College Street United Church

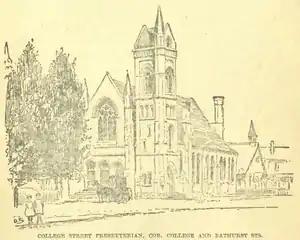
A sketch of the original church

College Street United Church is a United Church of Canada church at the corner of College and Bathurst Streets in Toronto, Ontario, Canada. As of 1990 the church is part of the same structure as The Channel Club Condo at 456 College Street.